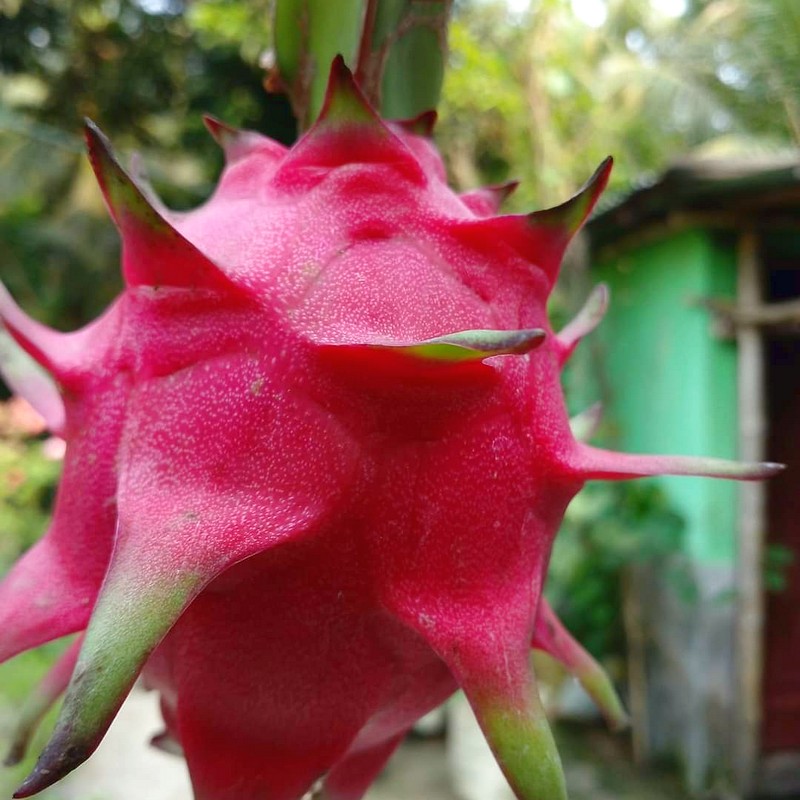
Label: Mature Dragon Fruit